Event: Nepal Earthquake
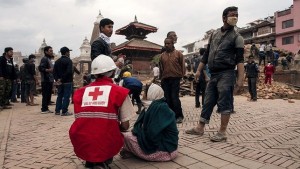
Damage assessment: damage